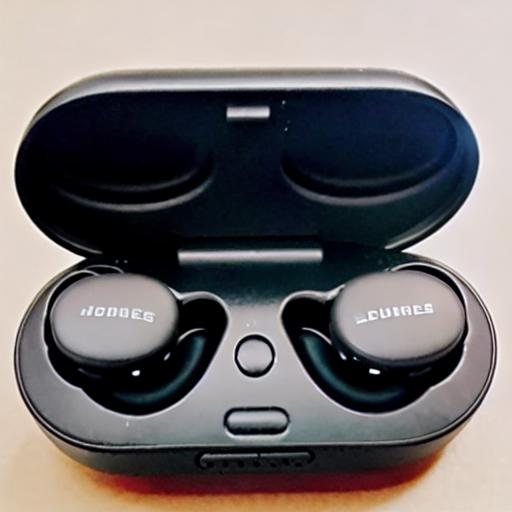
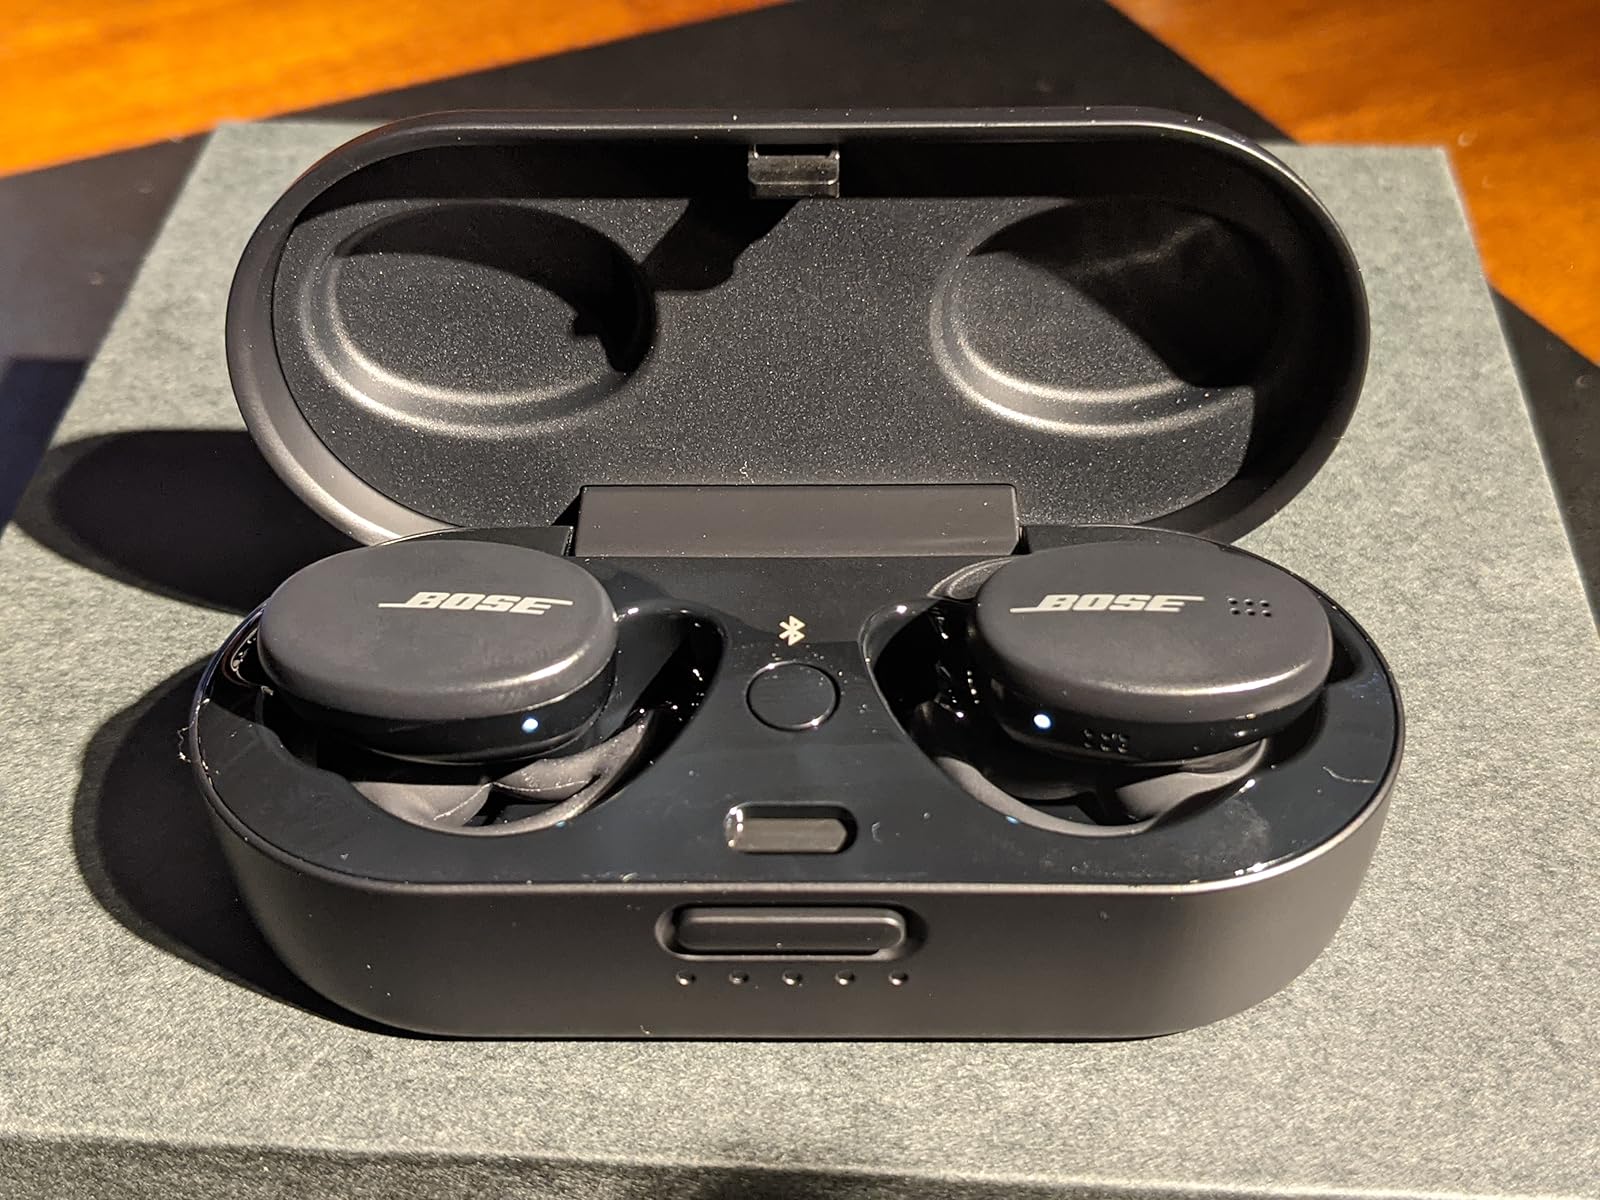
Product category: earbuds
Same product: no